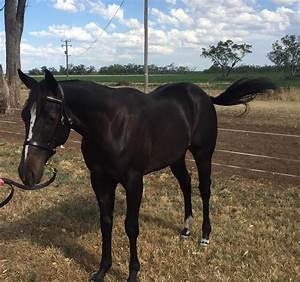
Label: cavallo